Seatrain Lines

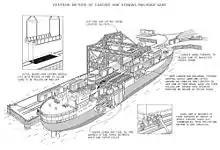
Seatrain's method of loading and stowing railroad cars

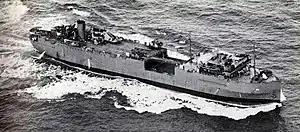
"Seatrain New York" as USS "Kitty Hawk" (AKV-1).

The company built two larger specialized ships in 1932, "Seatrain New York" and "Seatrain Havana" with greater rail car capacity. This service was the forerunner of modern container shipping inaugurated in the late 1950s by other shipping companies. Seatrain was initially located in Hoboken, New Jersey, and owned the Hoboken Manufacturers Railroad that connected its facility to other railroads. In 1939 two more ships were under construction at Sun Shipbuilding and Dry Dock Company, Chester, Pennsylvania, with hulls 191 and 192 becoming and respectively.